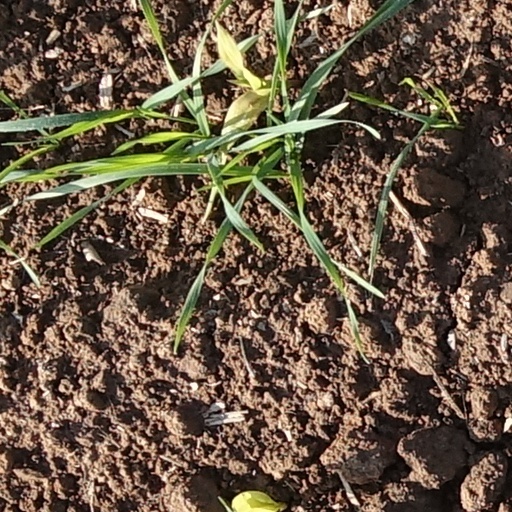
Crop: wheat